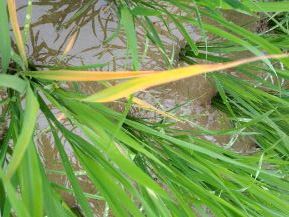
Disease: Tungro